Arkadi Monastery

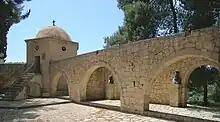
The memorial

The remains of the dead from the 1866 siege are stored in a glazed shelf. These bones clearly show battle scars and are pierced by bullets and swordcuts. An inscription commemorates the sacrifice of the fallen Cretans: